Carola of Vasa

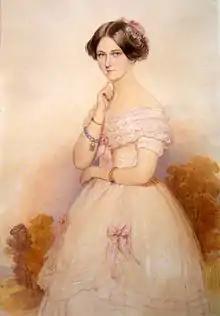
Portrait by Emanuel Thomas Peter, 1850.

Carola's evangelical baptism took place on 7 August 1833 in Schönbrunn Palace with the full name of "Caroline Friederike Franziska Stephanie Amalie Cäcilie", but her mother called her "Carola". Her godparents were, among other royal representatives, Emperor Francis I of Austria and his third wife Empress Caroline Augusta (born Princess of Bavaria), Stephanie, Dowager Grand Duchess of Baden (born of Beauharnais) and Cecilia, Grand Duchess of Oldenburg (born Princess of Sweden and Carola's paternal aunt); she received her names after her godparents, her paternal grandmother, Frederica of Baden (former Queen of Sweden) and another paternal aunt, Princess Amalia of Sweden. Until the divorce of her parents in the summer of 1844, Carola spent most of her childhood in the couple's summer residence in South Moravia, Veveří Castle. The princess, who was considered shy and reserved, was raised and instructed in a strict manner, but marked by parental love.